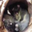
Label: possum